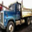
Label: truck